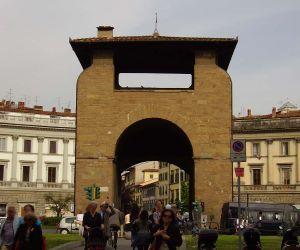
Le terme italien Risanamento définit, à Florence, la période du réaménagement urbanistique de la ville de Florence opéré entre 1865 et 1895.
La Porta alla Croce est l'une des portes monumentales survivantes des murs de Florence du XIIIᵉ siècle. Elle se trouve sur la Piazza Beccaria, l'un des îlots de circulation créés au XIXᵉ siècle avec les avenues Circonvallazione.